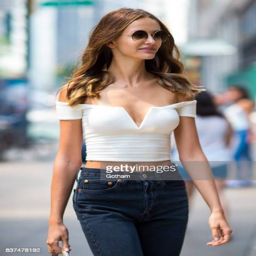
person attends call backs for show